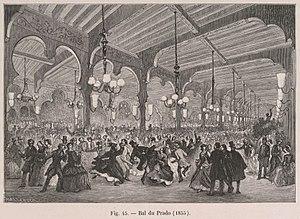
Le théâtre de la Cité-Variétés est une salle de spectacles parisienne aujourd'hui disparue, située rue Saint-Barthélemy dans l'ile de la Cité dans le 4ᵉ arrondissement.
L'église Saint-Barthélemy est une ancienne église paroissiale située sur l'île de la Cité à Paris.
Des bals ont existé de tout temps, peut-être à Lutèce, sous les gallo-romains, sûrement au Moyen Âge et à la Renaissance, où ils sont attestés par plusieurs auteurs.